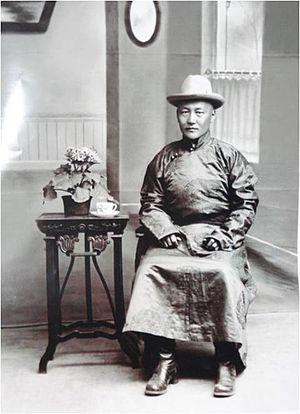
Tserendondovyn Navaanneren, généralement appelé de son prénom, Navaanneren, est le 20ᵉ et dernier Setsen khan, gouvernant la ligue de Setsen Khan de 1910 à 1911, à la chute de la dynastie Qing, en Mongolie extérieure. Il devient par la suite ministre de Bogdo Khan.